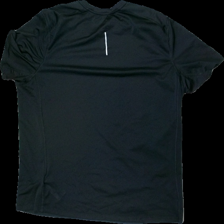
View: back
Type: Training top
Category: Unisex
Brand: Nike
Colors: Black
Material: 100% polyester
Cut: Regular, C-collar
Size: XXL
Season: All
Trend: Sports
Price range: <50
Recommended usage: Reuse